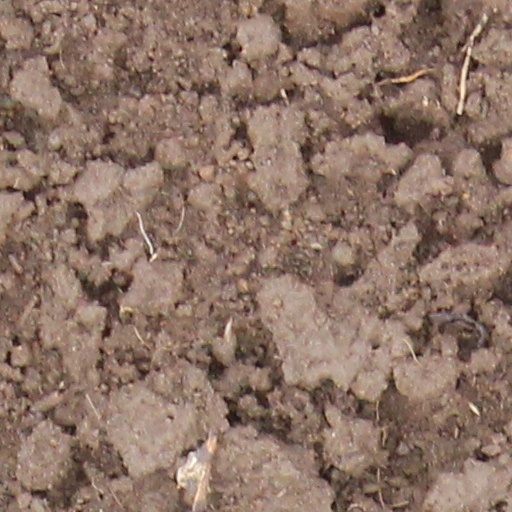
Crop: wheat